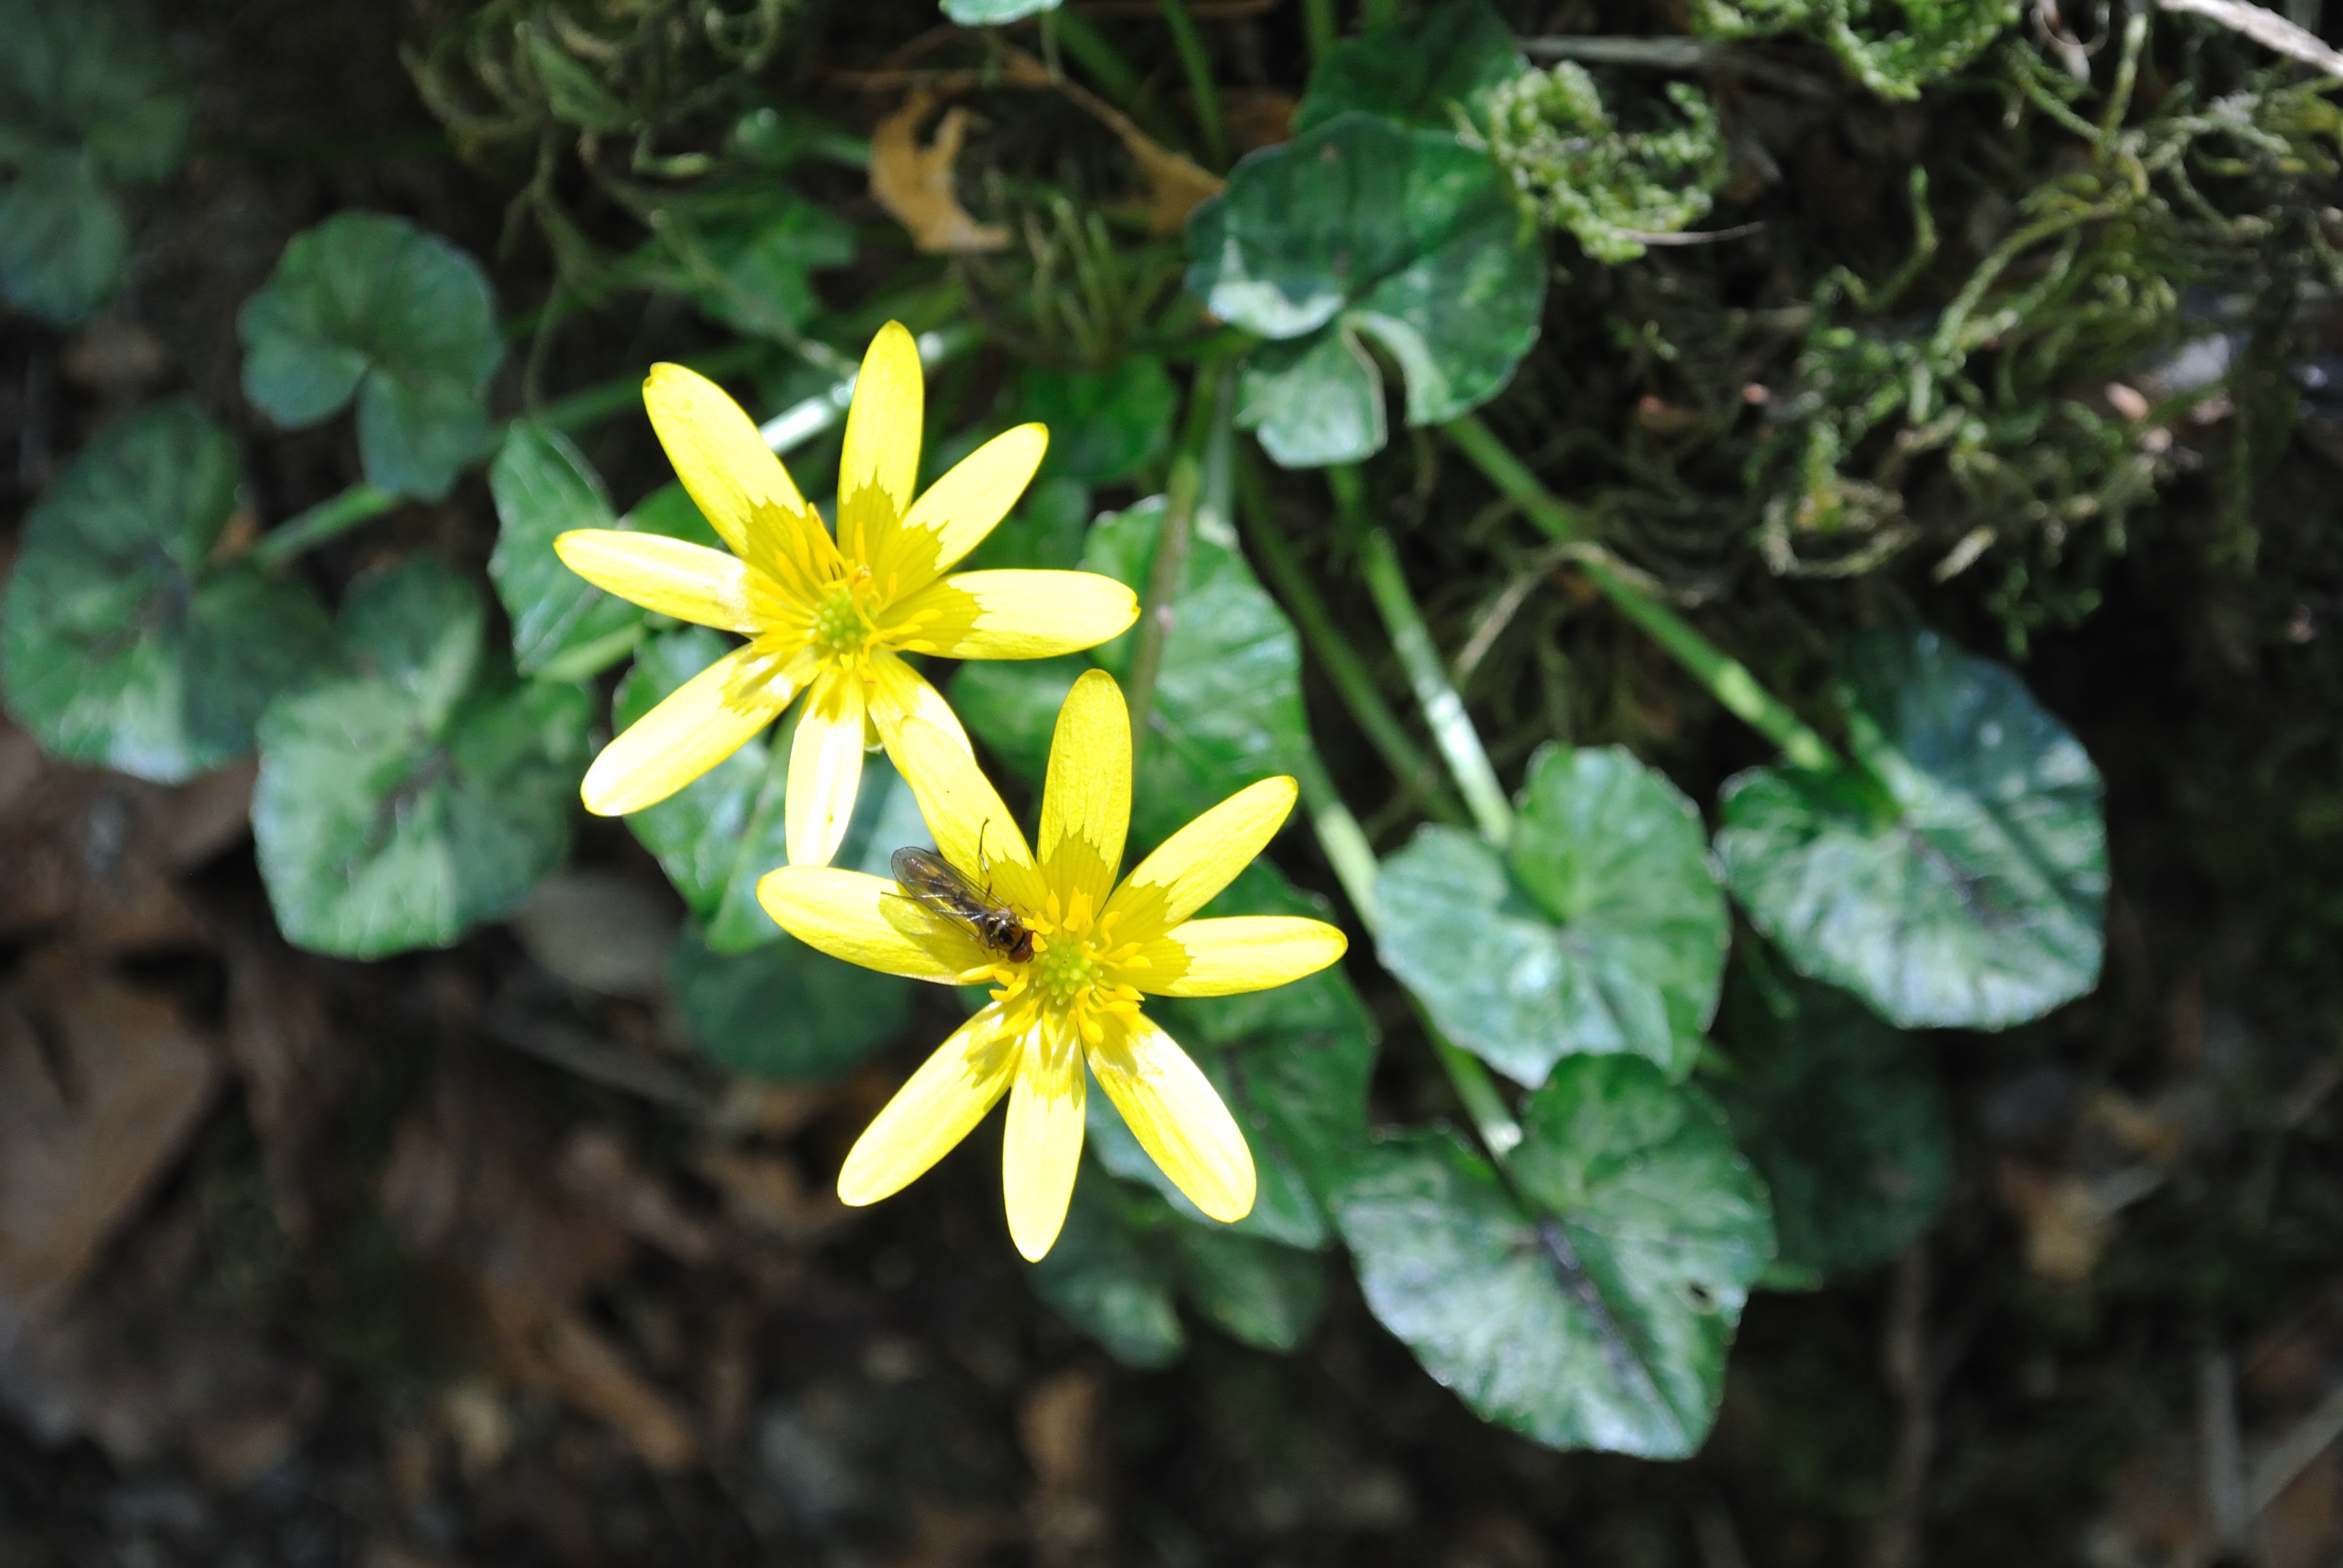
nature, plant, leaf, flower, botany, yellow, flora, wildflower, flowers, shrub, yellow flowers, flowering plant, flower and bug, bug on flower, land plant